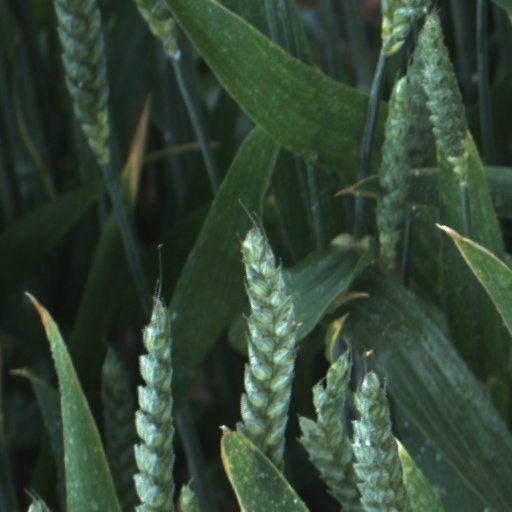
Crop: wheat